Presidency of Vicente Fox

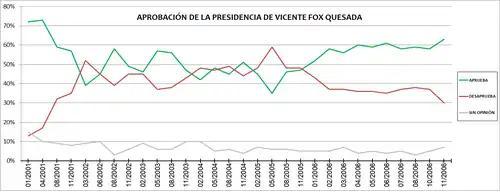
Approval ratings of the Fox administration. Data from GEA-ISA Structura.

Fox openly supported Santiago Creel to become the PAN candidate in 2006. When Felipe Calderón was chosen, Fox endorsed him. On Chapter 14 of Luis Mandoki's "Who is Mr. López?" documentary titled "Foxilandia" Alfonso Durazo, Fox's former personal secretary, declared that no previous President was ever as active campaigning as Fox. After Calderón's win, López Obrador contested the elections. The Electoral Tribunal of the Judicial Power of the Federation declared the election to be clean but highlighted Fox's influence, declaring that it was the greatest irregularity in the election. Alfonsina Bertha Navarro, minister of the Electoral Tribunal, declared: